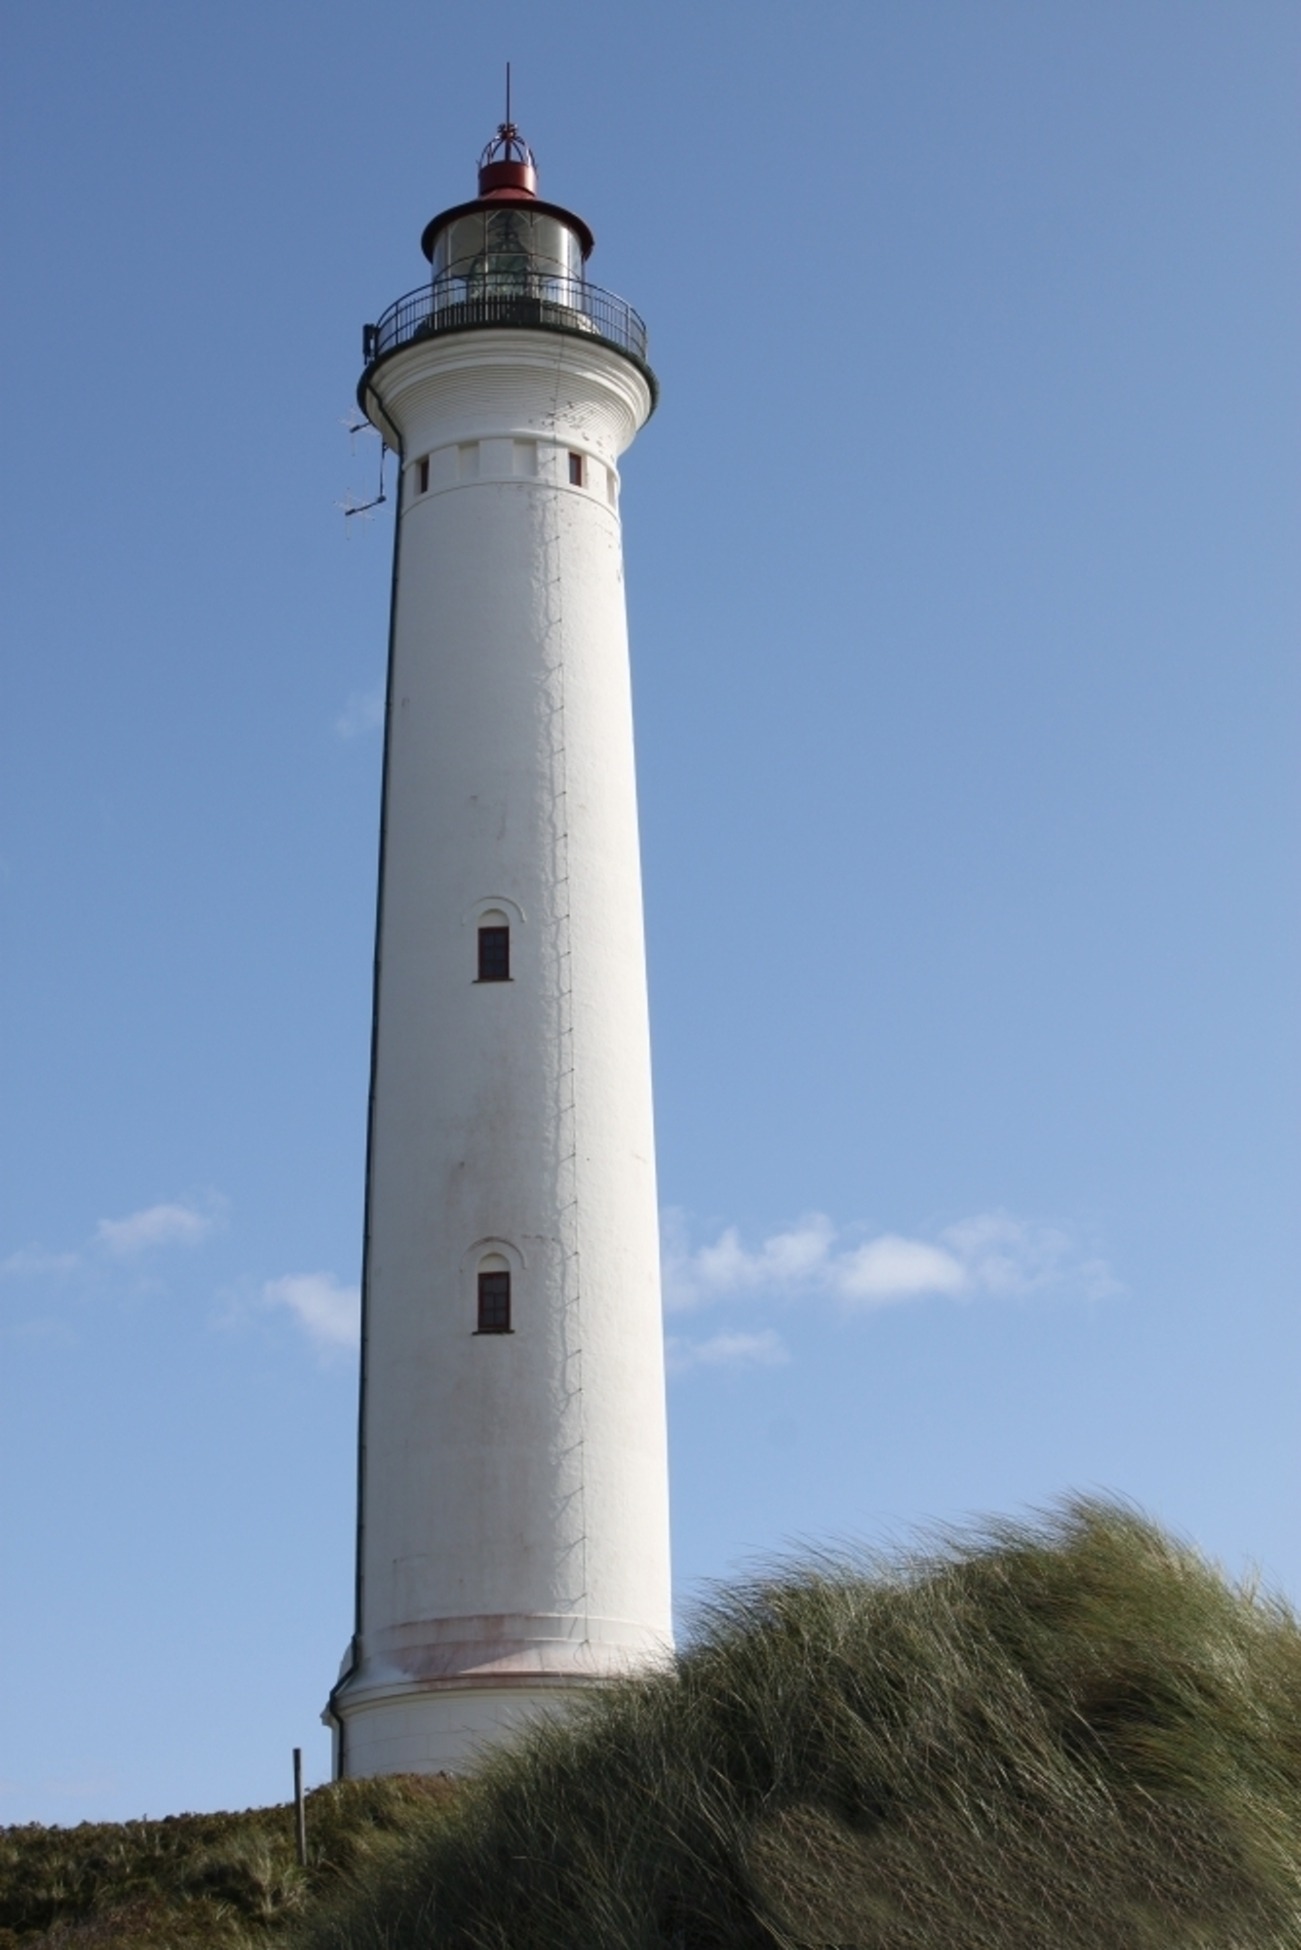
beach, sea, coast, lighthouse, dune, tower, denmark, north sea